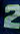
Number: 2